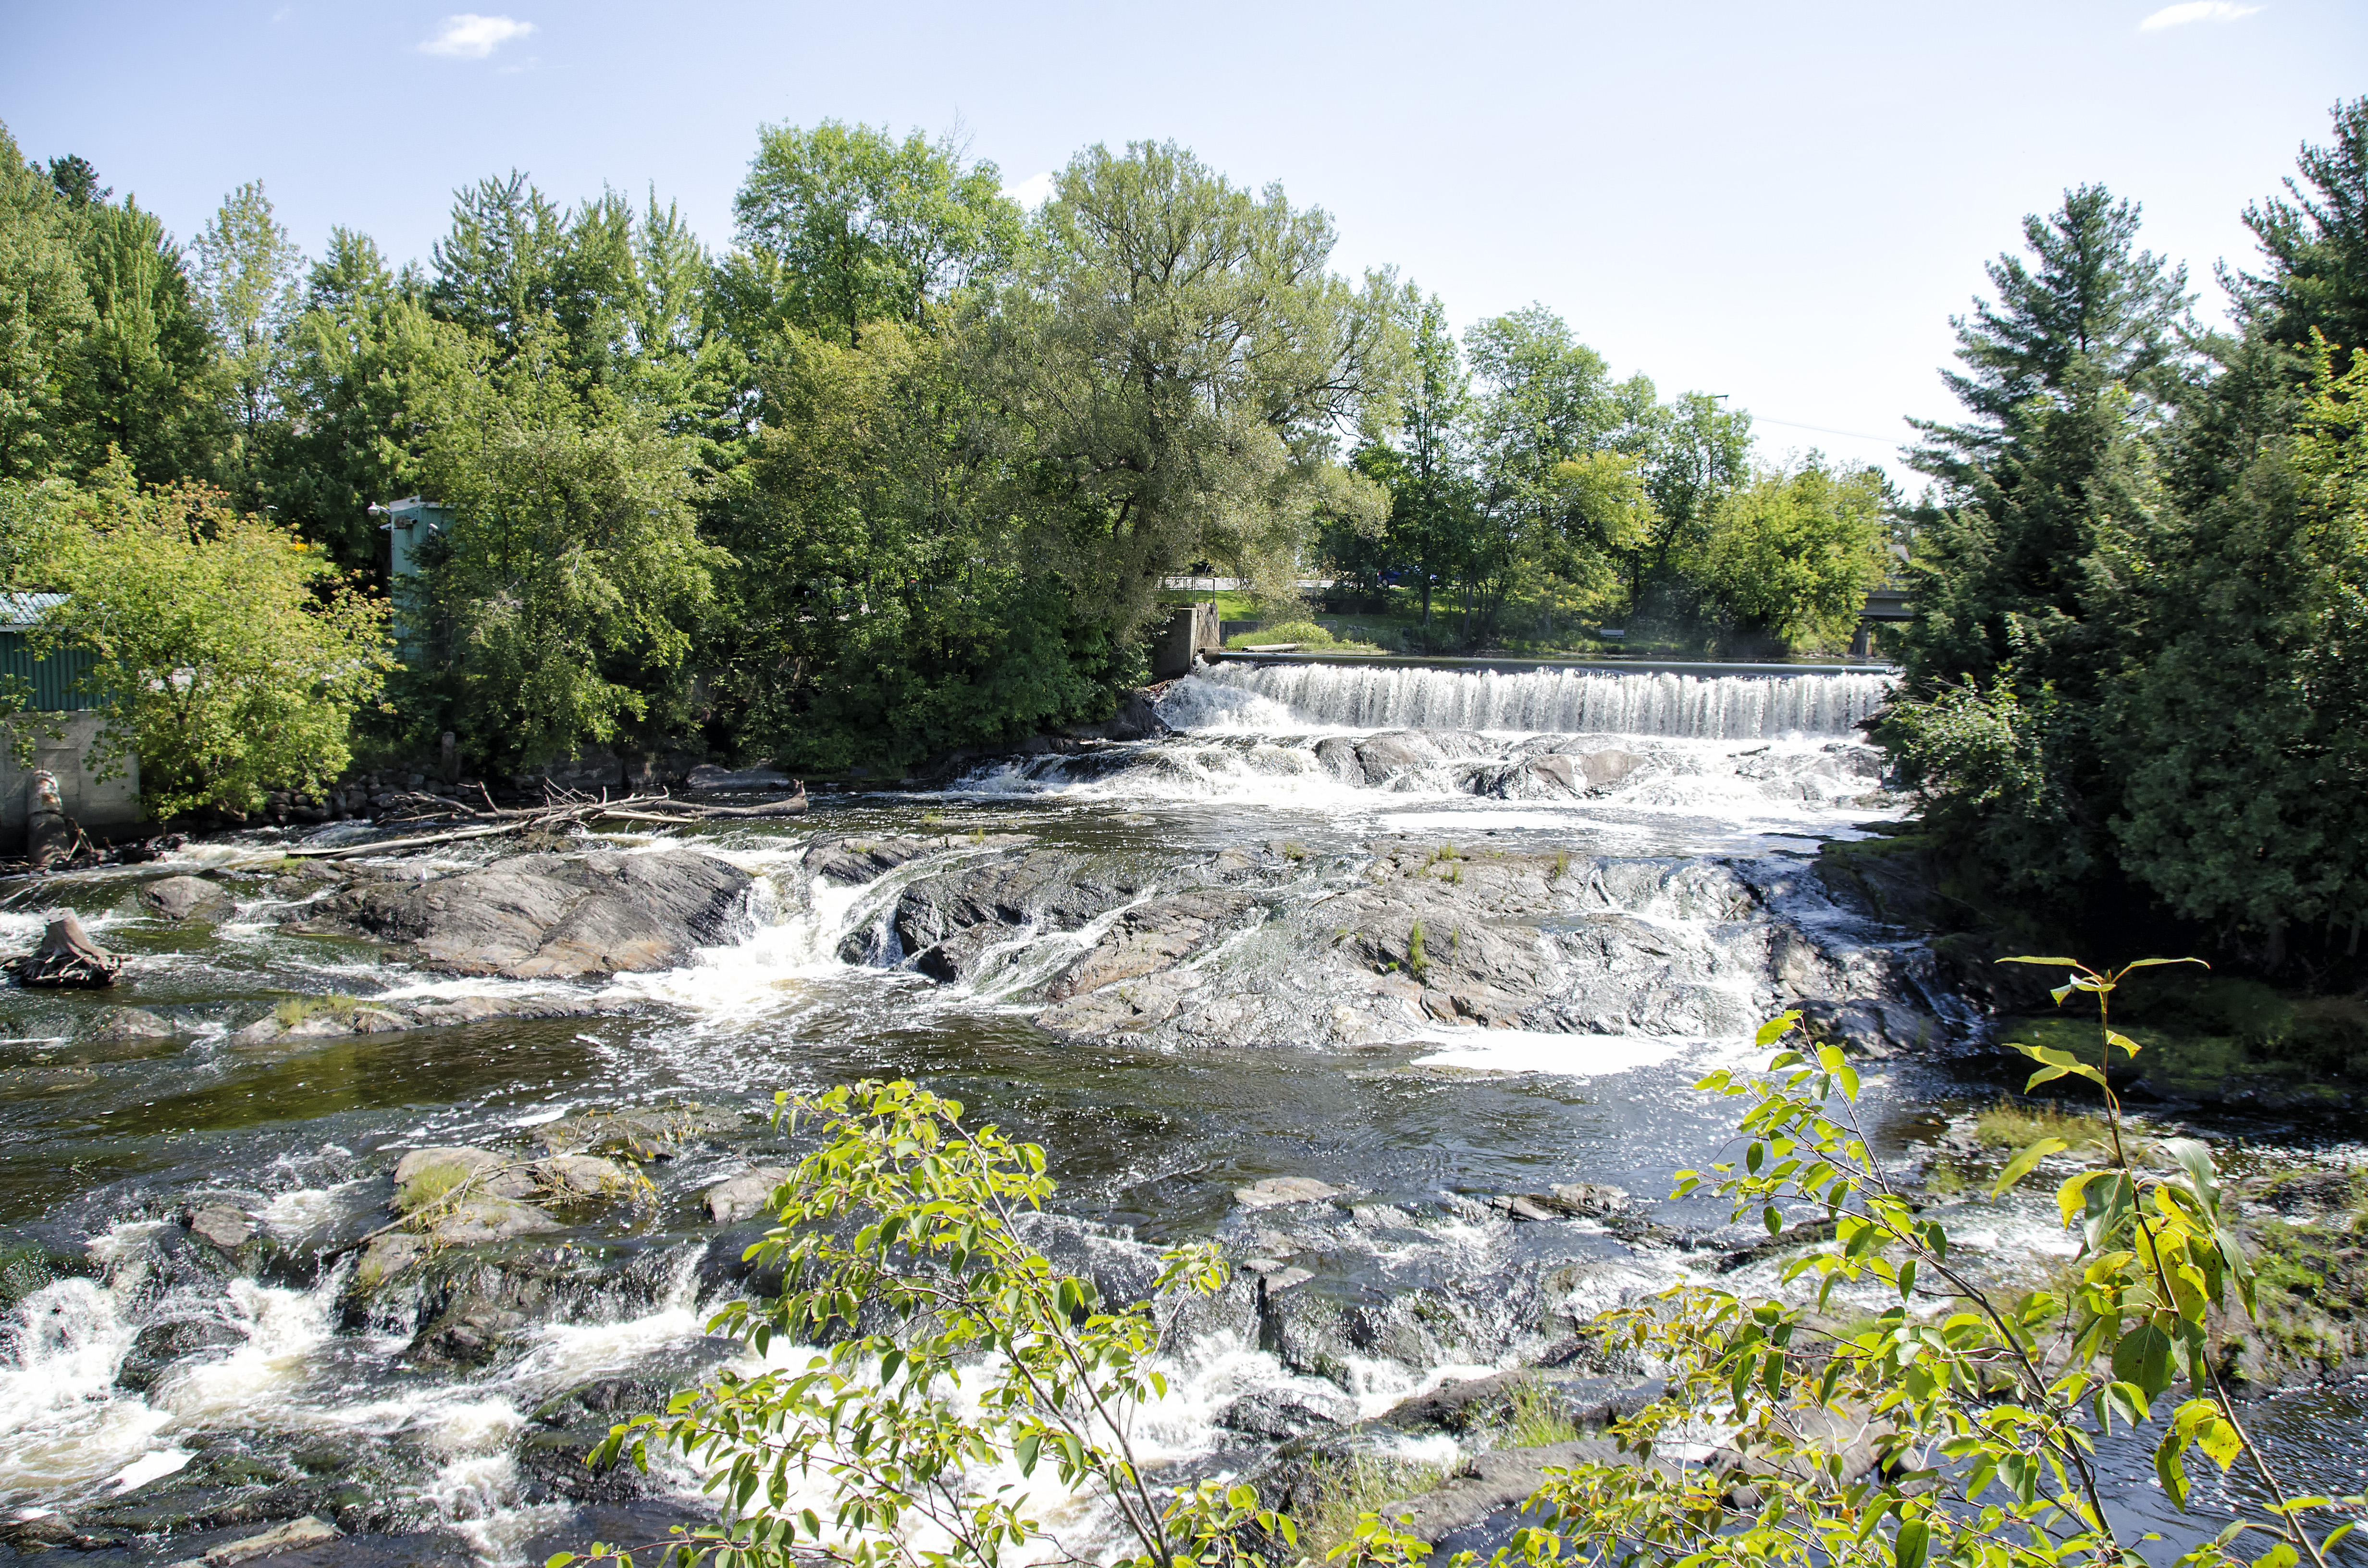
water, nature, waterfall, river, pond, stream, park, rapid, botany, garden, body of water, canada, quebec, woodland, water feature, ecosystem, watercourse, sherbrooke